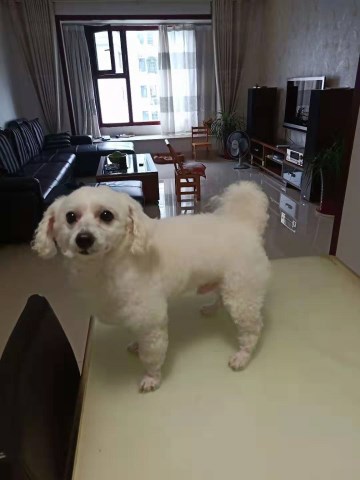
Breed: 3083-n000117-Bichon_Frise